2008 Rally Finland

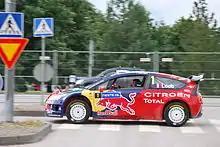
Sebastien Loeb driving out from service at Jyväskylä.

The 58th Rally Finland, the ninth rally of the 2008 World Rally Championship season took place between July 31 and August 3, 2008. The event was the first rally held after a six-week mid season break. The rally was based in the city of Jyväskylä in the centre of Finland with the special stages held on fast gravel roads in the lake district area of the country. The winner was the reigning world champion Sébastien Loeb, who became only the fourth non Scandinavian driver to win the event in fifty-eight runnings. It was his sixth win of the season and reduced the gap in the championship standings between himself and Finland's Mikko Hirvonen to just one point. Hirvonen finished in second, with Chris Atkinson taking the third podium spot for the Subaru World Rally Team. This would prove to be Subaru’s final podium in the world championship.